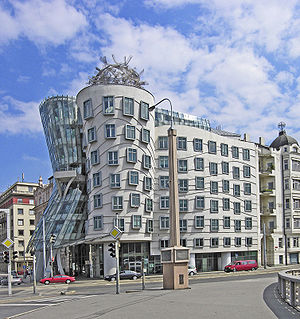
Dekonstruktivisme
Dekonstruktivisme er en retning inden for arkitekturen hvor man opløser bygningsstrukturer i mindre bestanddele, som så genopbygges i nye sammenstillinger og danner nye strukturer.